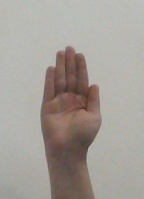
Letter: seen